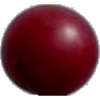
Label: Cherry Wax Red 1